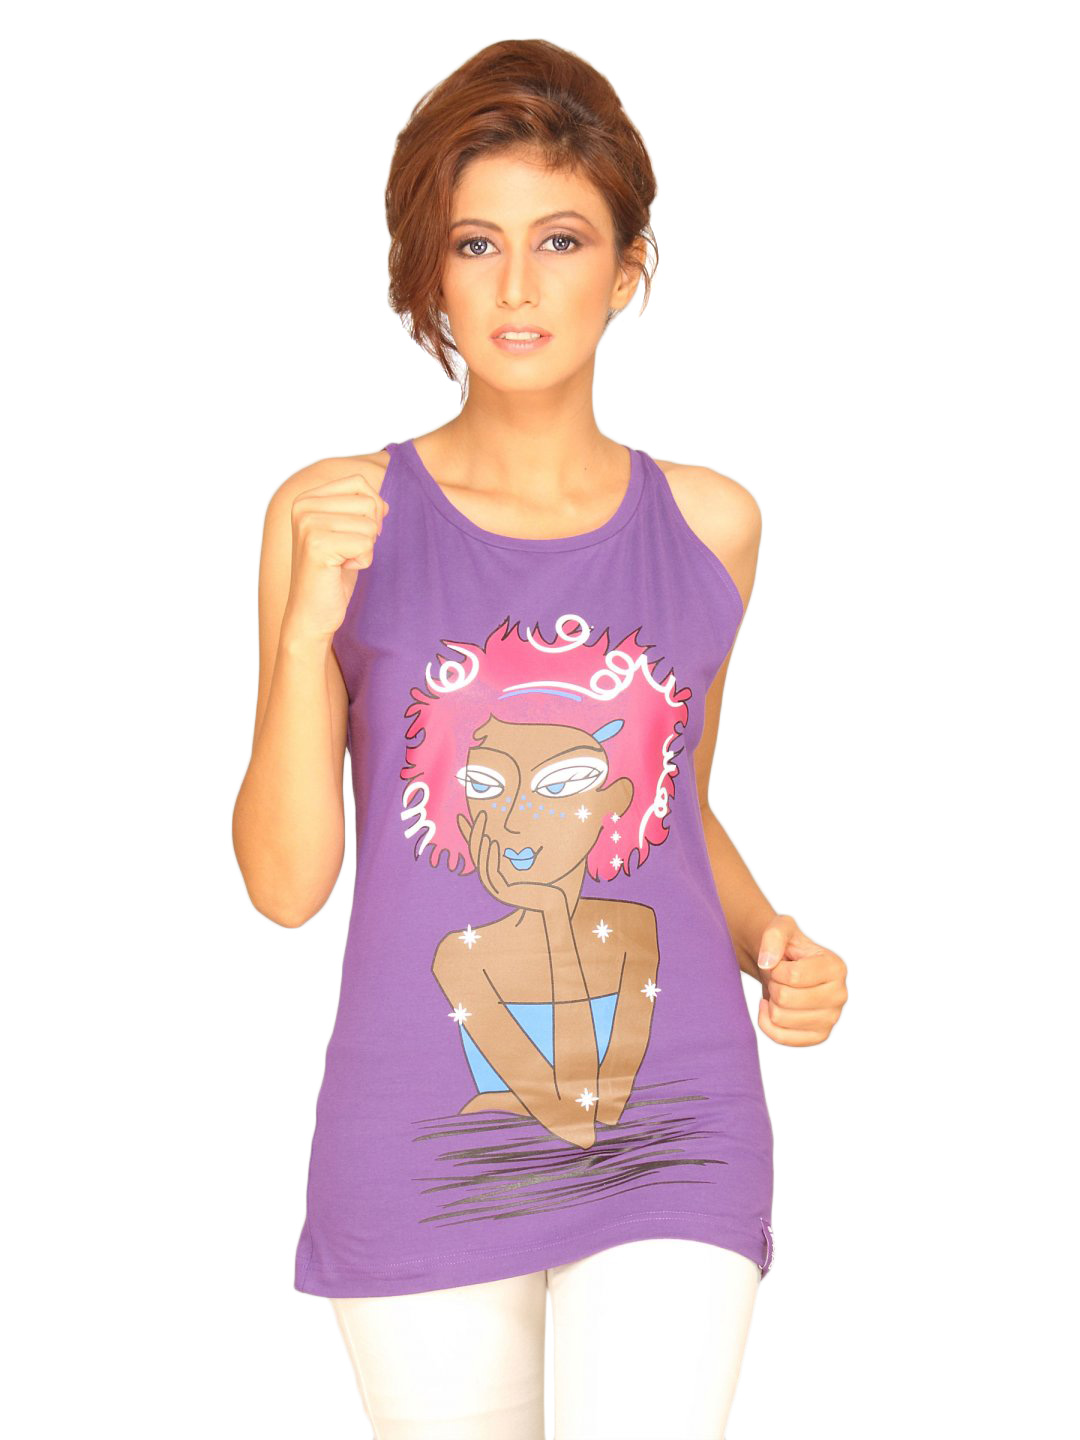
ADIDAS Women's Tag Tank Purple Tops
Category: Apparel / Topwear / Tops
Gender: Women
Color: Purple
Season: Summer 2011
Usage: Casual